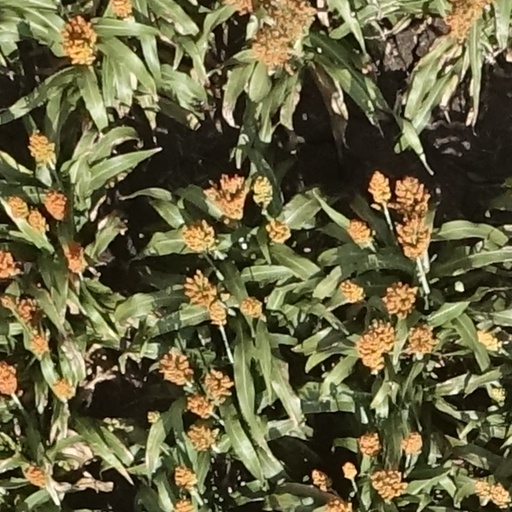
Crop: sorghum